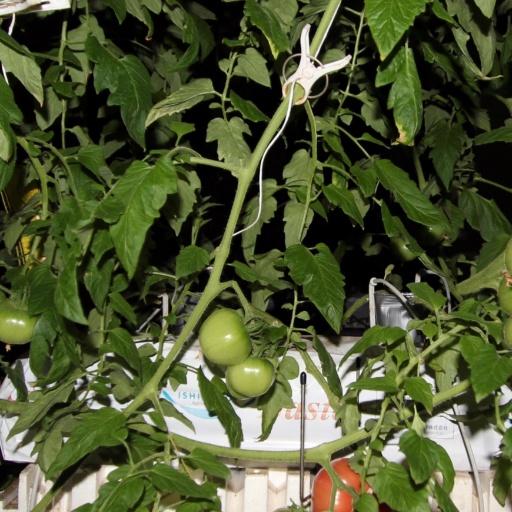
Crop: tomato